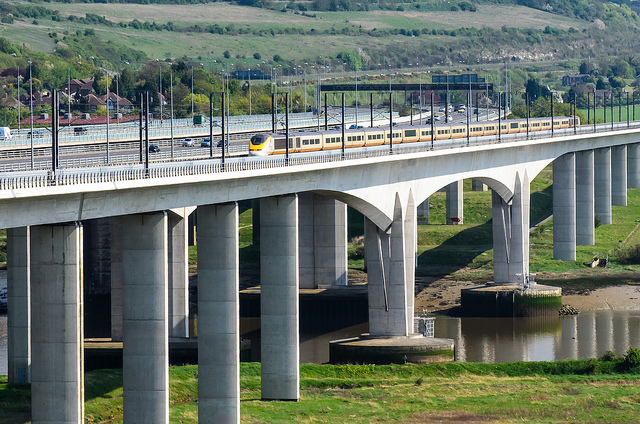
A train traveling over a cement bridge over a river of water.

A grey bridge with a train on it over water.

A tall bridge has a train going on it.

a train and cars along a bridge over a river